Raymond Poincaré

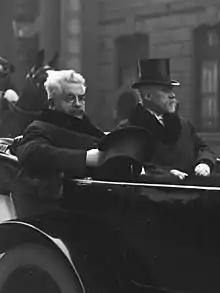
Poincaré with President Alexandre Millerand in 1923.

In 1920, Poincaré's term as president came to an end, and two years later he returned to office as prime minister. Once again, his tenure was noted for its strong anti-German policies.